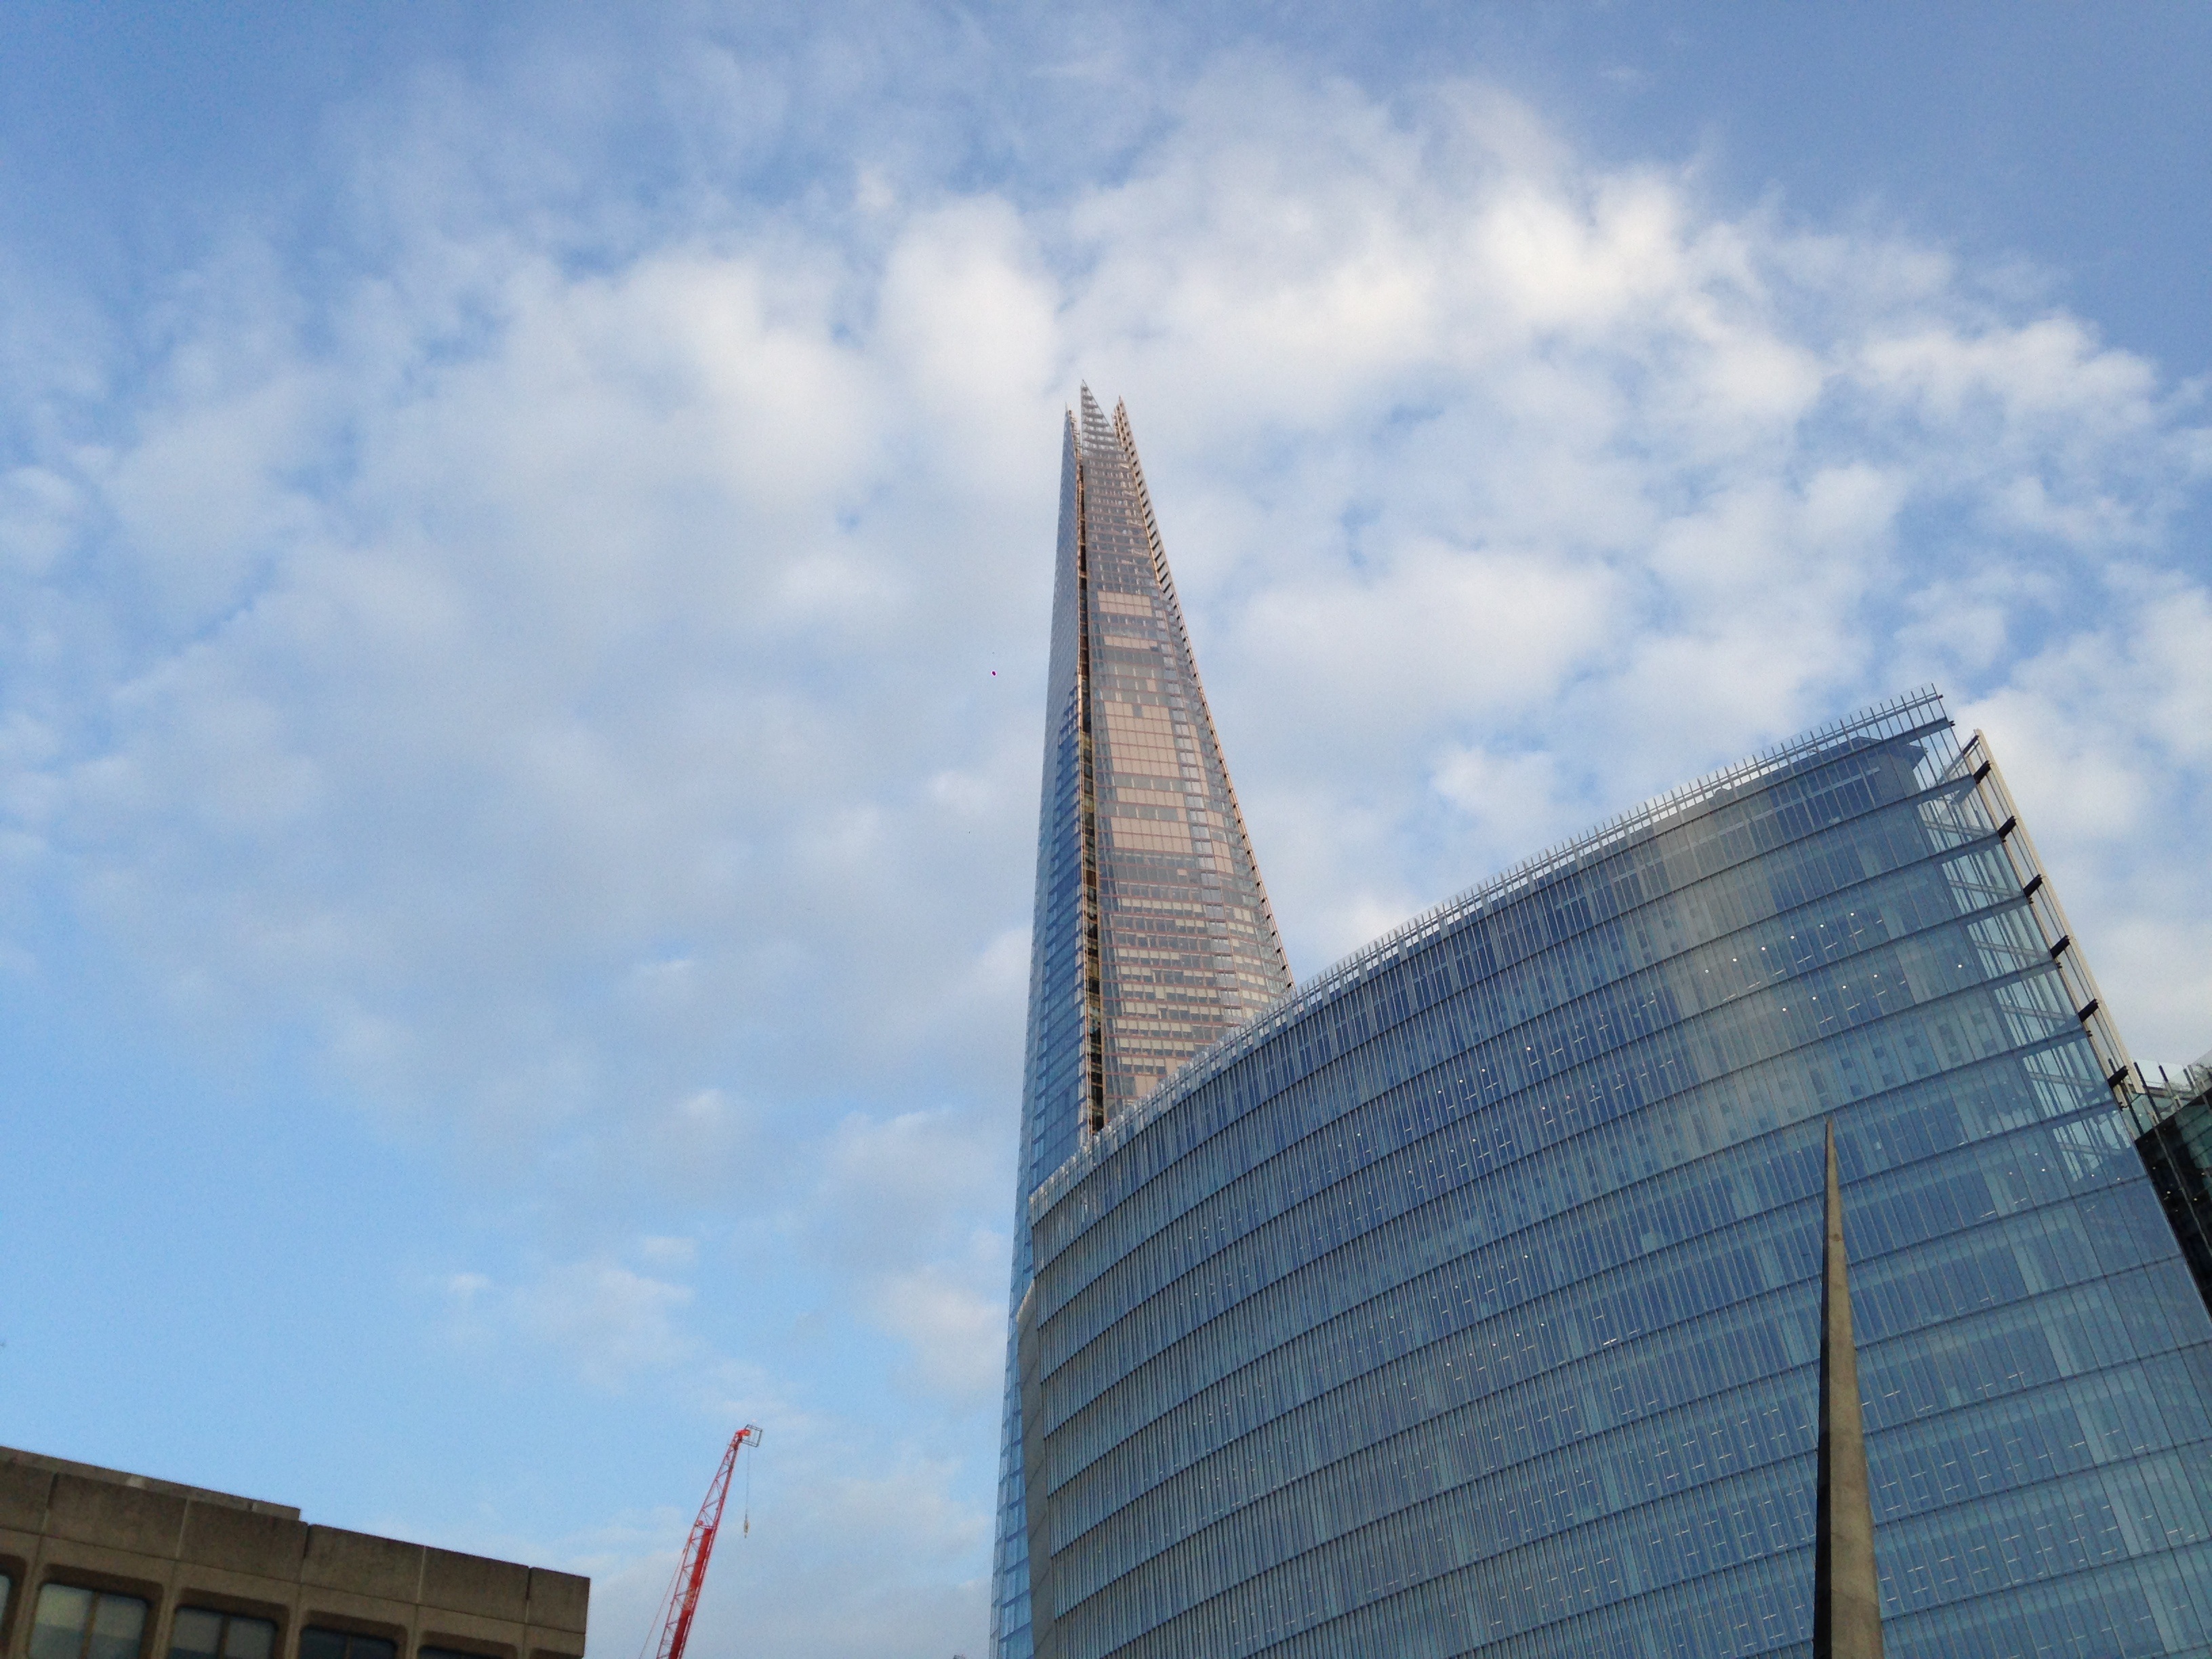
cloud, architecture, sky, skyline, building, city, skyscraper, downtown, architect, tower, landmark, facade, blue, tower block, london, spire, shard, urban area